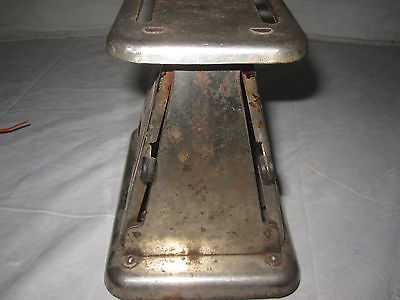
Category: toaster